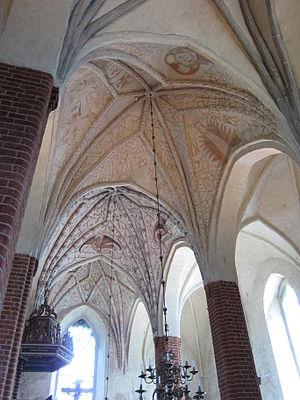
Église de Pyhtää est une église construite à Pyhtää en Finlande